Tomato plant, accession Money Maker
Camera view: vertical (180 deg); turntable rotation: 150 degrees
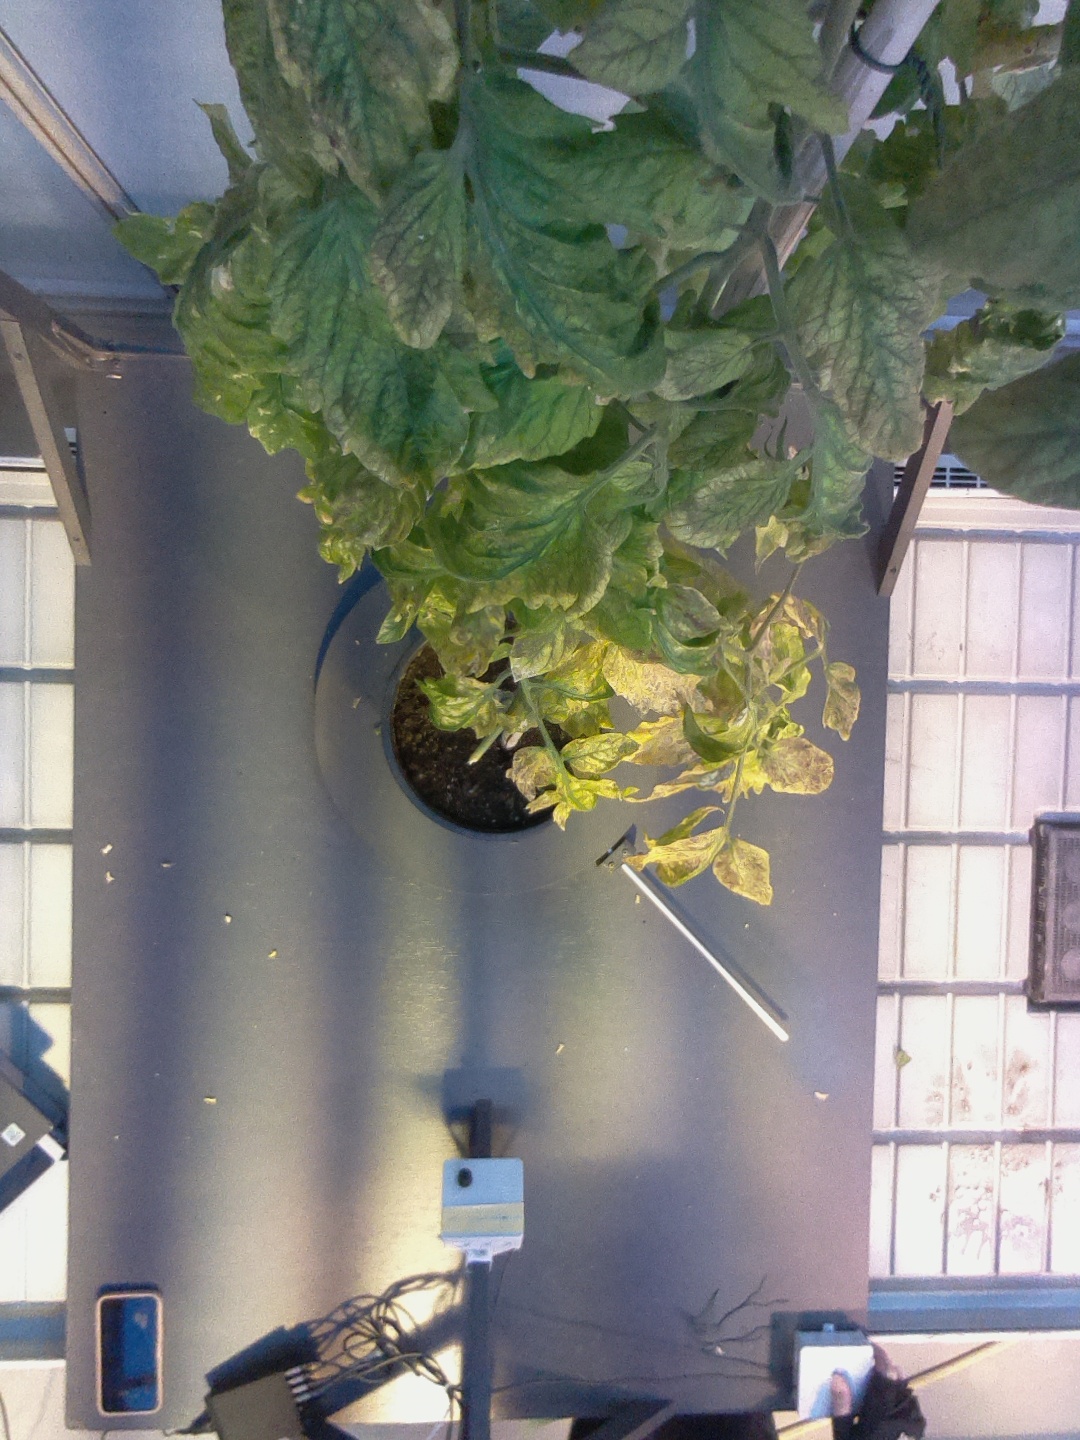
BBCH growth stage 79: 90% -100% of final fruit size